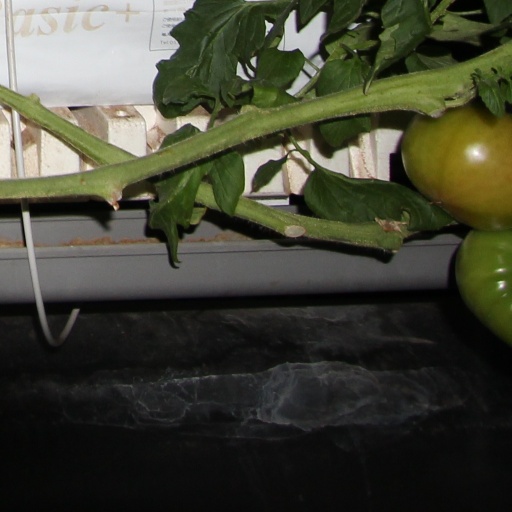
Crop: tomato